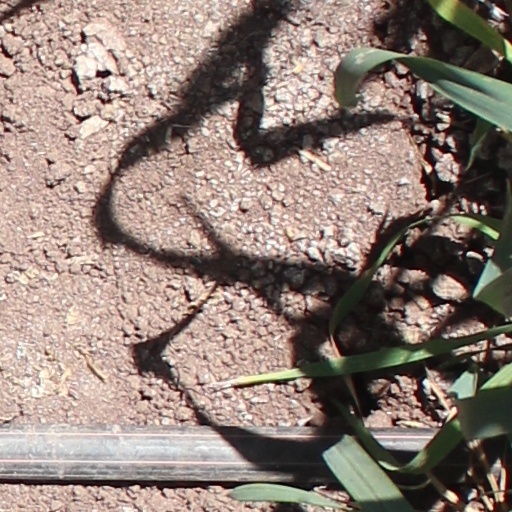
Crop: wheat